Emery Emery

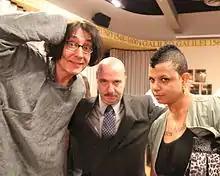
Emo Philips, Emery (dressed as Dr. Phil) and Heather Henderson at the 2012 IIG Awards.

After moving back to California, Emery pursued a career as a film producer and editor in comedy-related films and TV shows. In 2005, he gained national attention as the editor of "The Aristocrats", a documentary about the eponymous dirty joke as told by various comedians. In an interview, he said of the film "[t]he imagery and descriptions that appear in the film are far beyond offensive by conventional standards but not for the sake of shocking the viewer, but to entertain the entertainer. That is one very important point that "The Aristocrats" makes." His friend Paul Provenza, who directed the movie, praised Emery's editing work, crediting it with shaping the style and shape of the film. Emery in turn said in an interview ""The Aristocrats" was the film that put me on the map, so it holds a very special place in my heart. I feel I owe my entire career to the generosity of Paul Provenza and Penn Jillette."